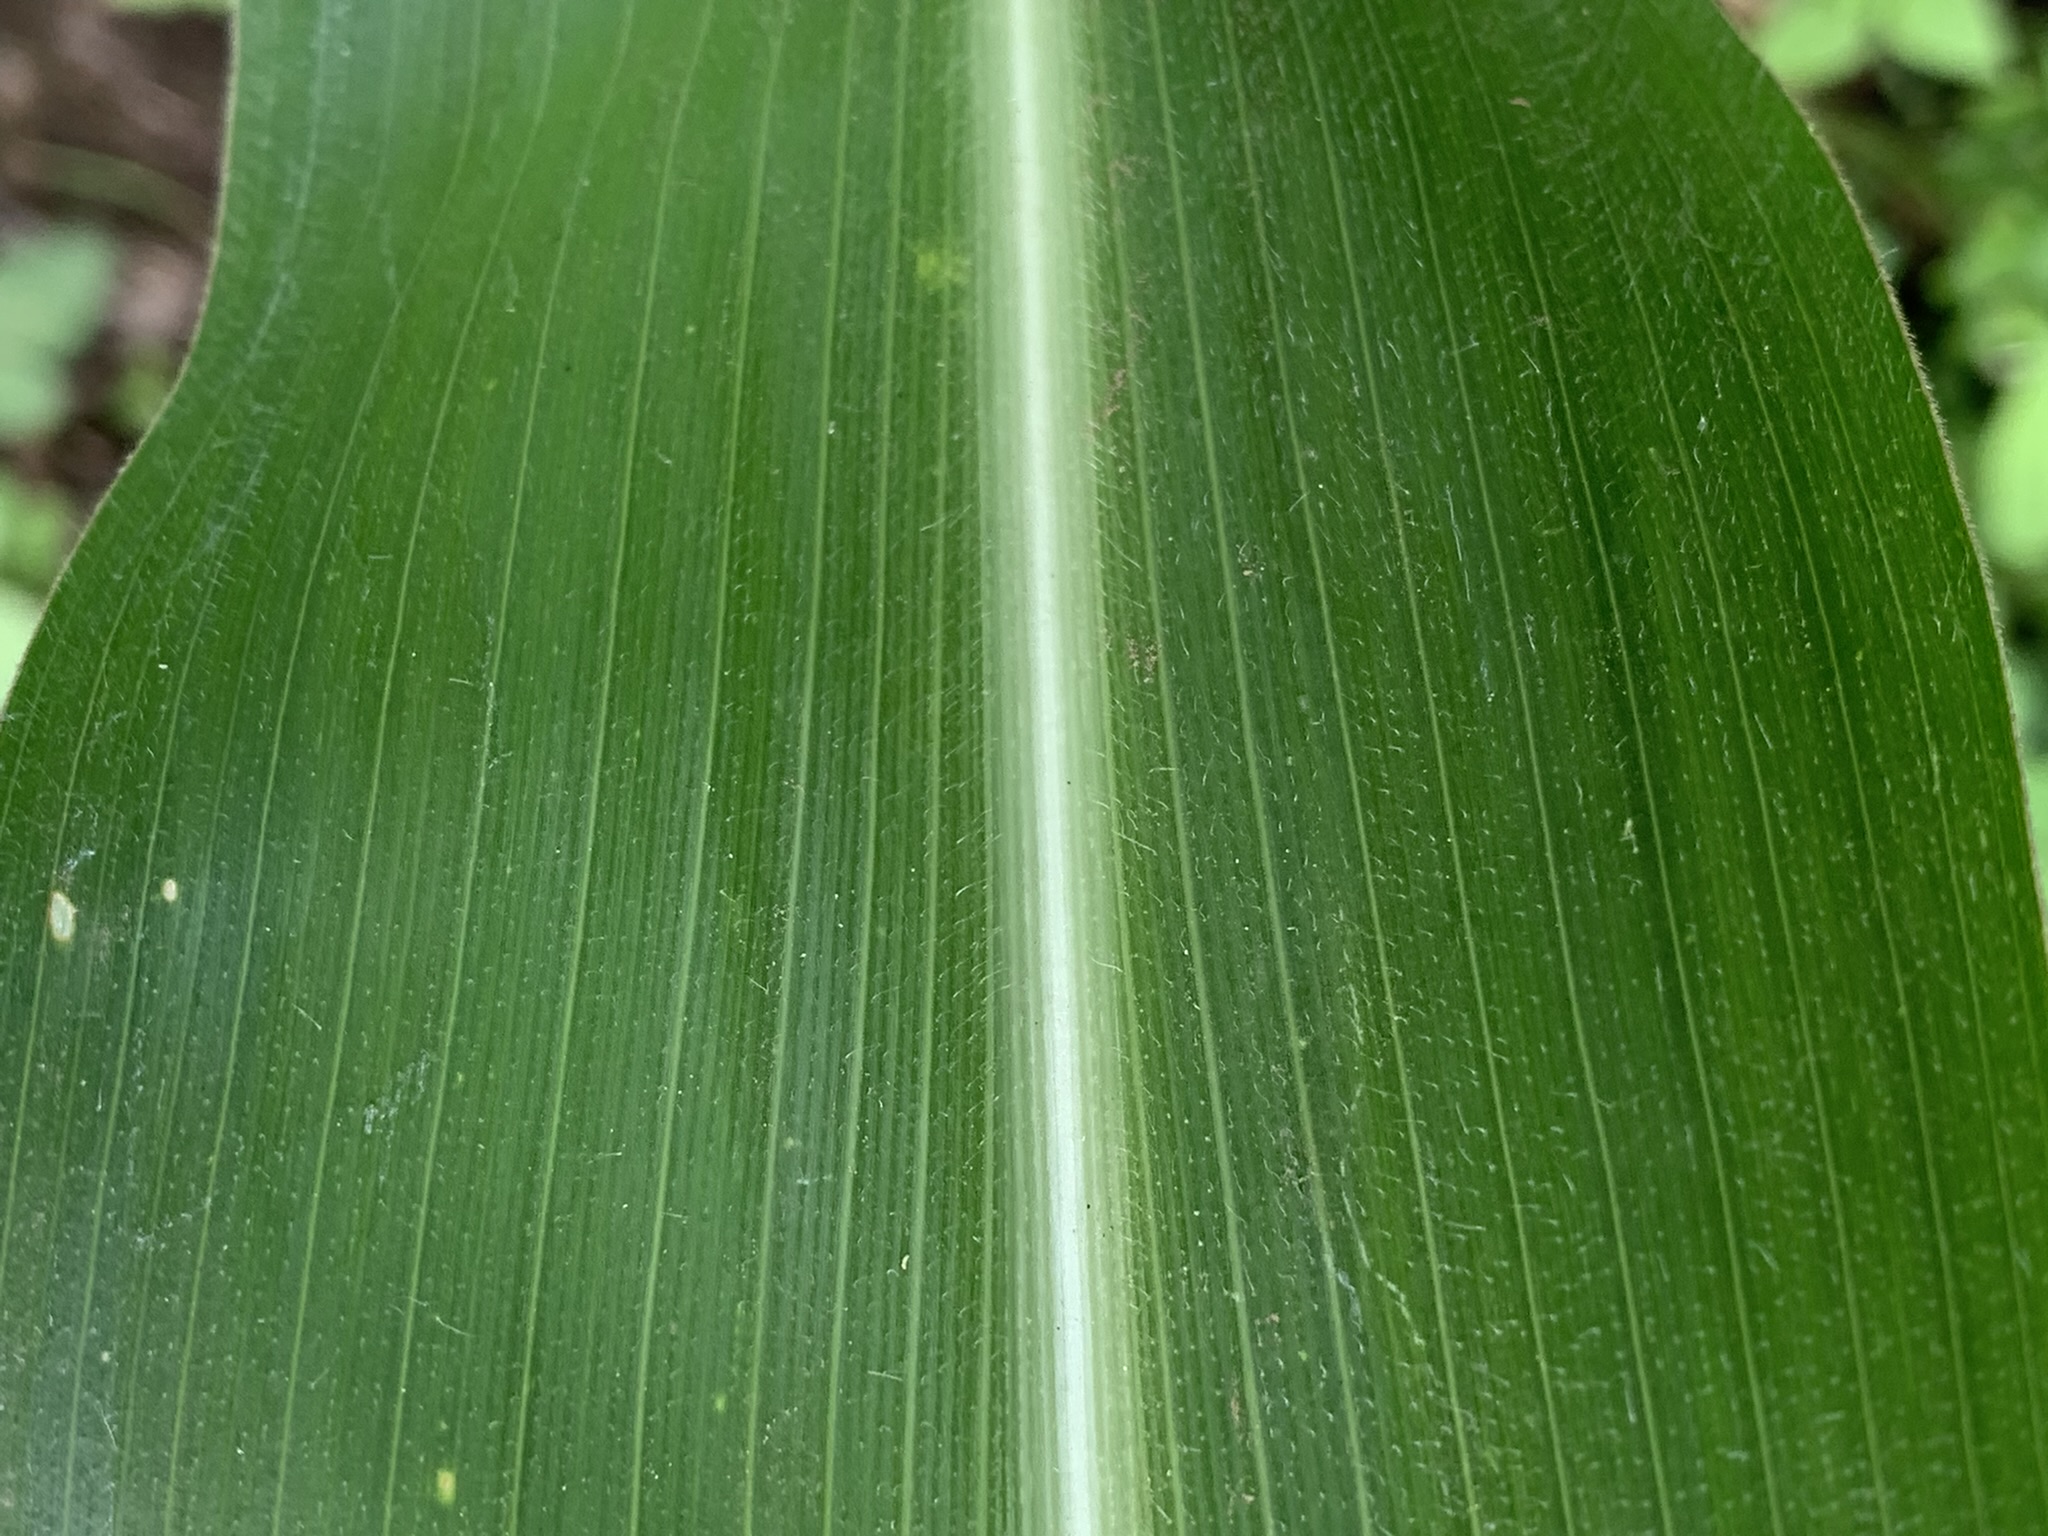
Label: Healthy